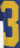
Number: 3